Marshal Edward Rydz-Śmigły Park

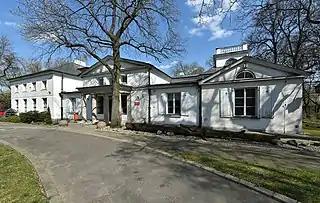
Little White Palace, seat of the Museum of the Earth

The chief landscape architects who composed the layout of the new park were Alina Scholtz, Zygmunt Stępiński and Longin Majdecki. The main alley was opened in 1955; the site was subsequently extended into the adjacent Solec neighbourhood, closer to the riverside. Up to 1992, the parkland grounds were collectively known as the "Central Park of Culture" ("Centralny Park Kultury"). With the fall of communism, the new authorities decided to rename the parkland in honour of Poland's marshal and military commander in World War II, Edward Rydz-Śmigły.